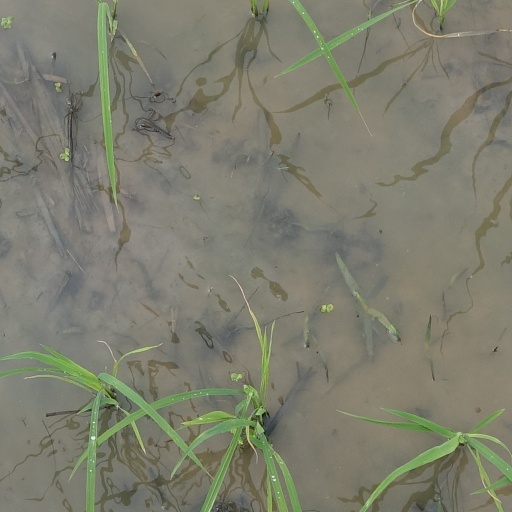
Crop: rice